I Eat Your Skin

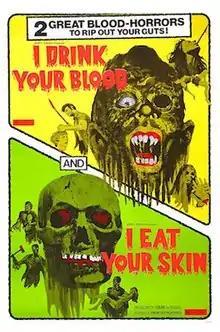
Theatrical release poster advertising a double feature of "I Drink Your Blood" and "I Eat Your Skin"

I Eat Your Skin (also known as Zombies, Zombie Bloodbath and Voodoo Blood Bath) is a 1971 American horror film written, produced and directed by Del Tenney. It stars William Joyce, Heather Hewitt and Walter Coy. The film was shot entirely in Florida in 1964 under the title Caribbean Adventure to disguise from potential investors the fact that it was a zombie film.